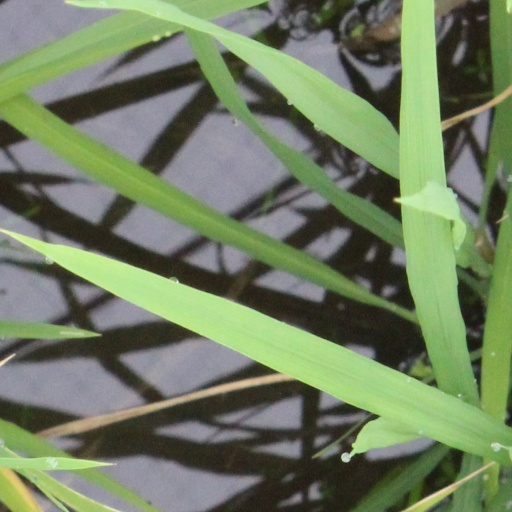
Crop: rice